Diego Costa

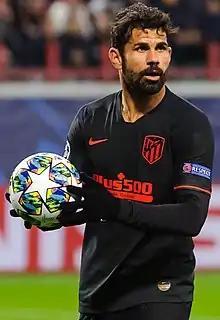
Costa with Atlético in 2019

After a 1–0 defeat at Stoke City on 7 November, a Britannia Stadium steward made an allegation of assault against Costa, which was resolved without further action. Also that month, Costa was again involved in a skirmish with Liverpool's Martin Škrtel, where he appeared to dig his boot into the Slovak defender's chest, but escaped punishment by the FA. On 29 November, Costa was an unused substitute in a match against Tottenham and threw his bib on the floor when Ruben Loftus-Cheek was sent on at his expense. Mourinho told the media that, "For me his behaviour is normal. A top player on the bench will not be happy."